Metamaterial antenna

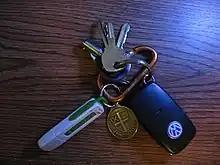
A keyless entry system key fob

Metamaterials can reduce interference across multiple devices with smaller and simpler shielding. While conventional absorbers can be three inches thick, metamaterials can be in the millimeter range—2 mm (0.078 in) thick.